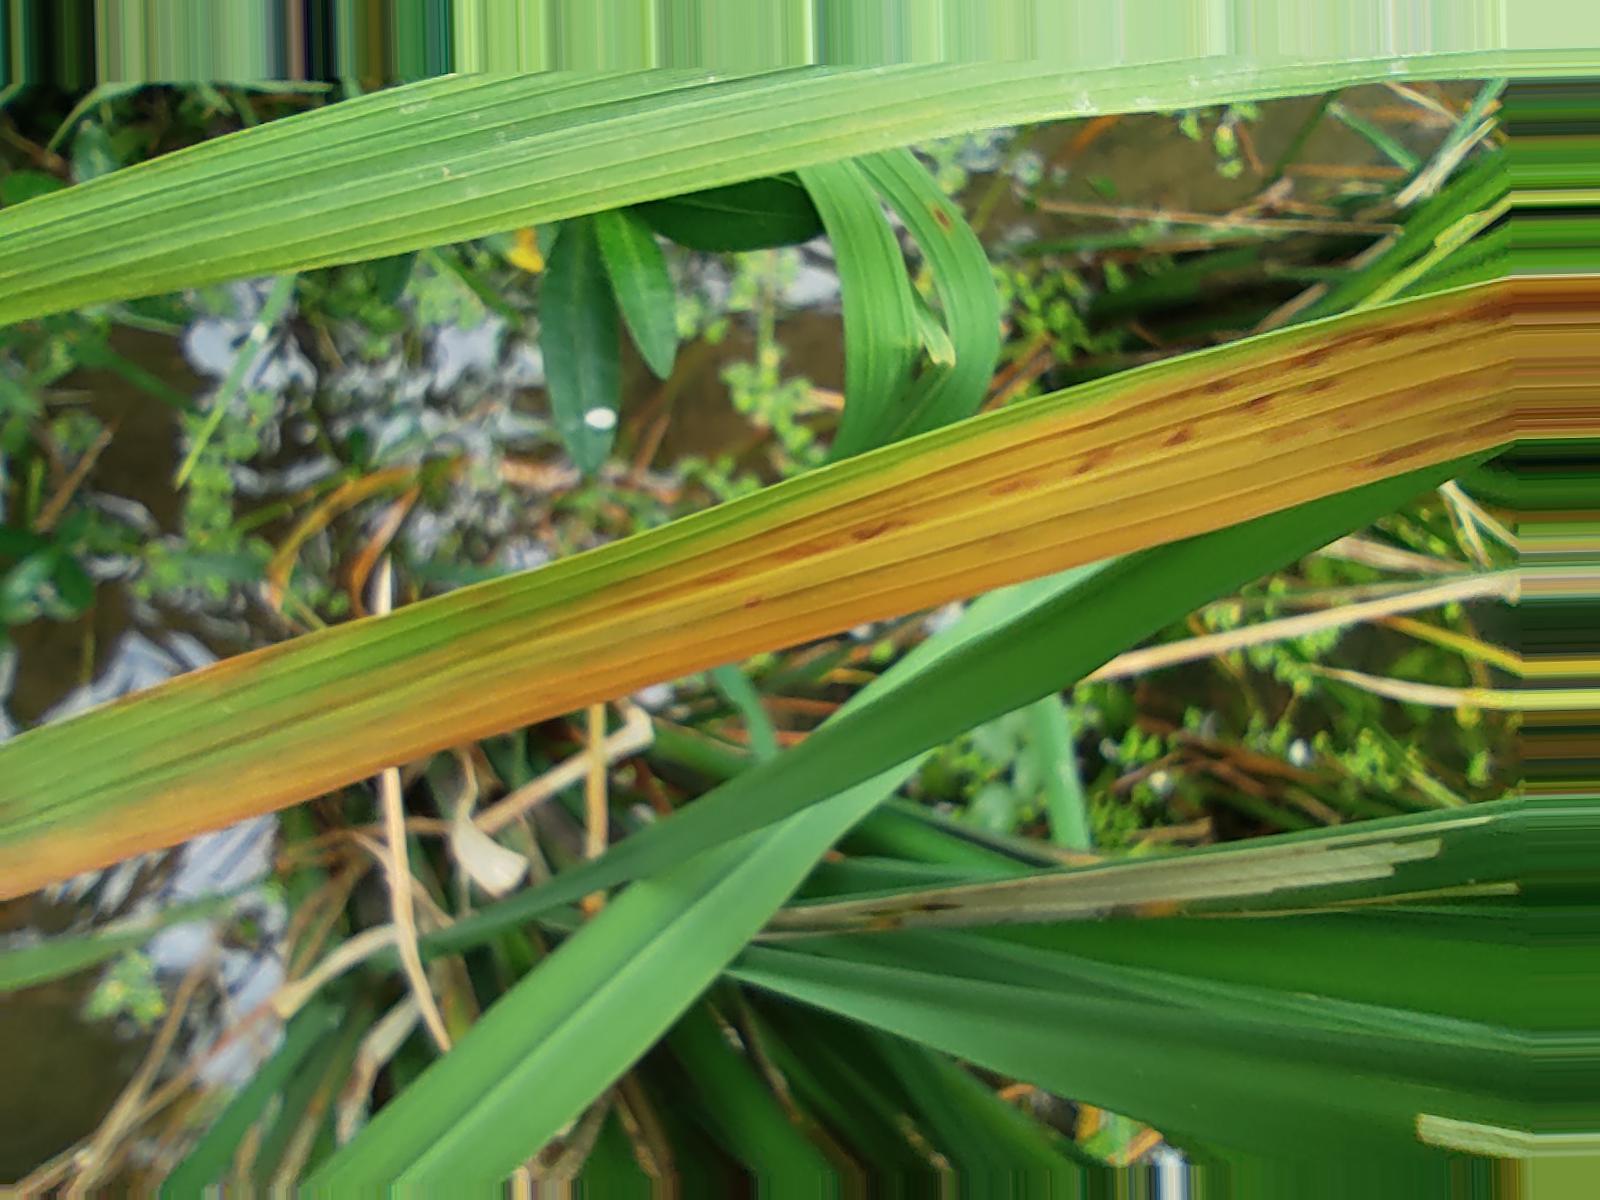
Nhãn: Bệnh Gạch Nâu ( Narrow Brown Spot )